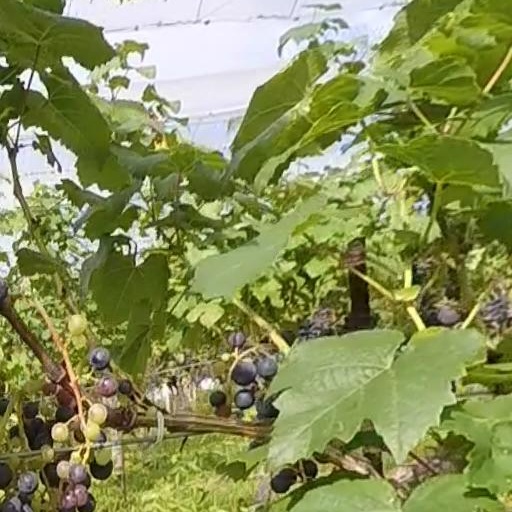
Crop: grape